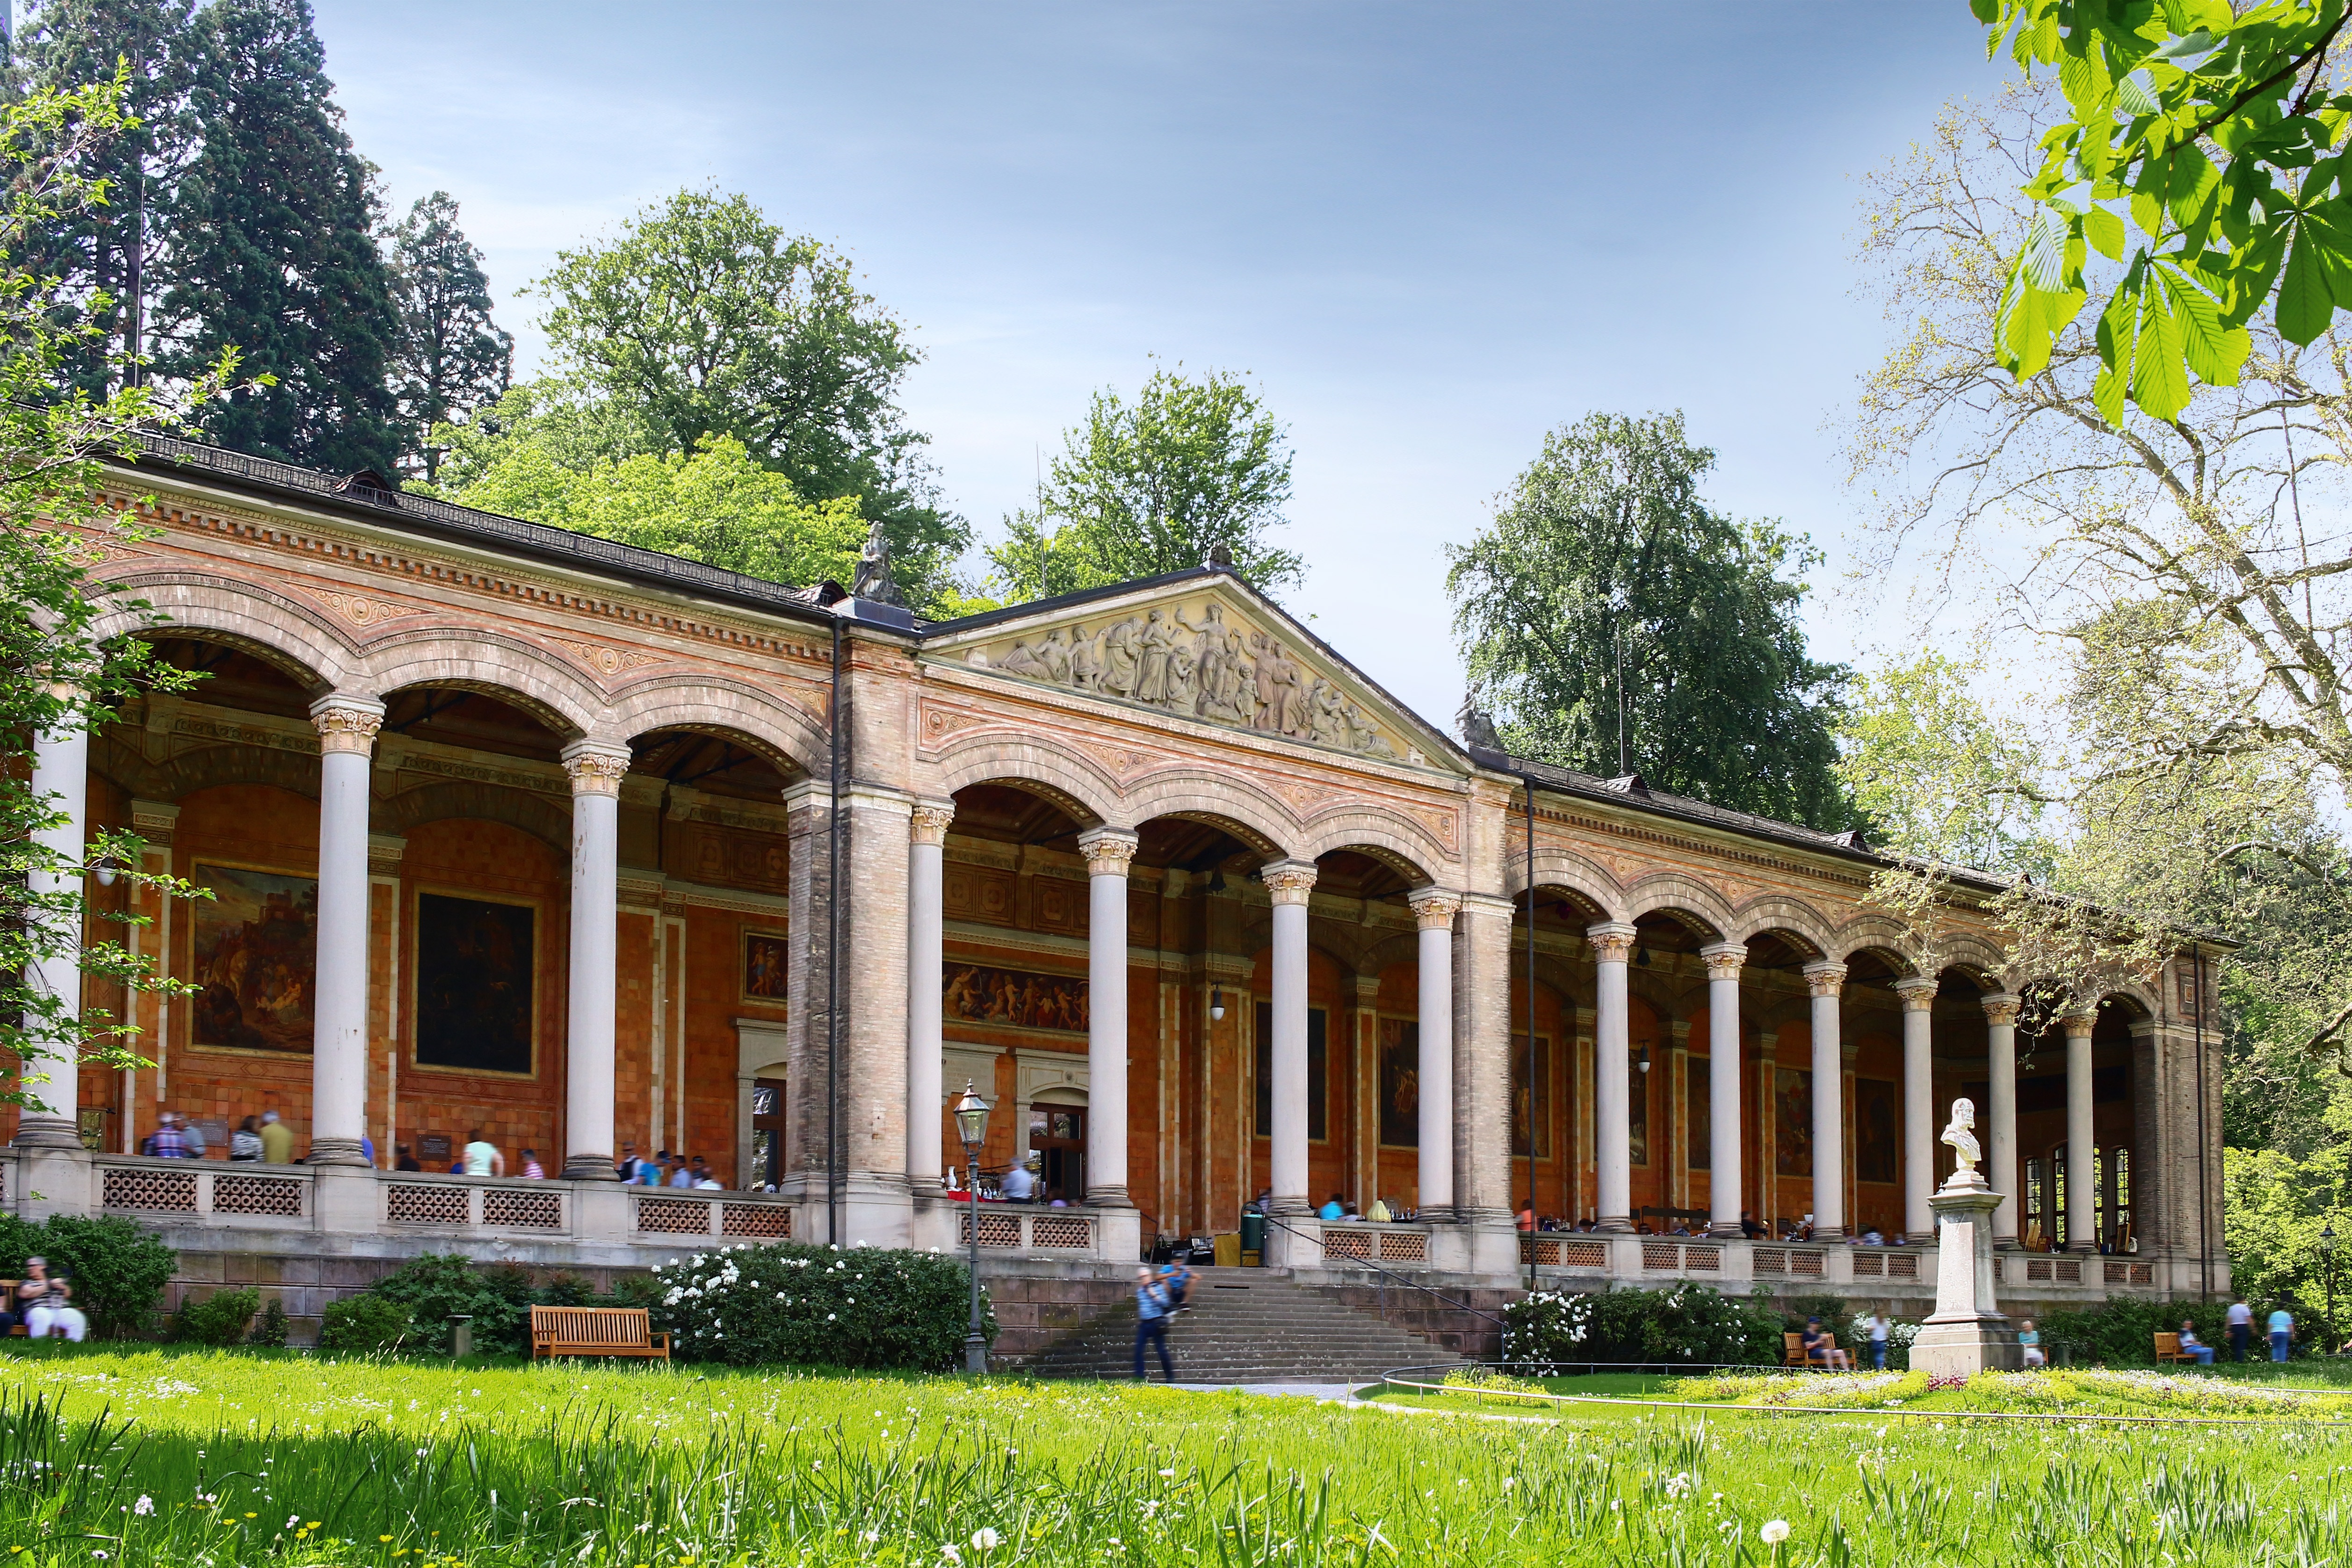
cafe, architecture, mansion, building, palace, city, home, downtown, summer, bar, spring, holiday, facade, leisure, art, spa, culture, school, history, campus, estate, real estate, stately home, baden baden, baden wurttemberg, margravate, residenzstadt, pump room